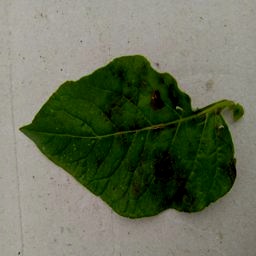
Etiqueta: Late Blight